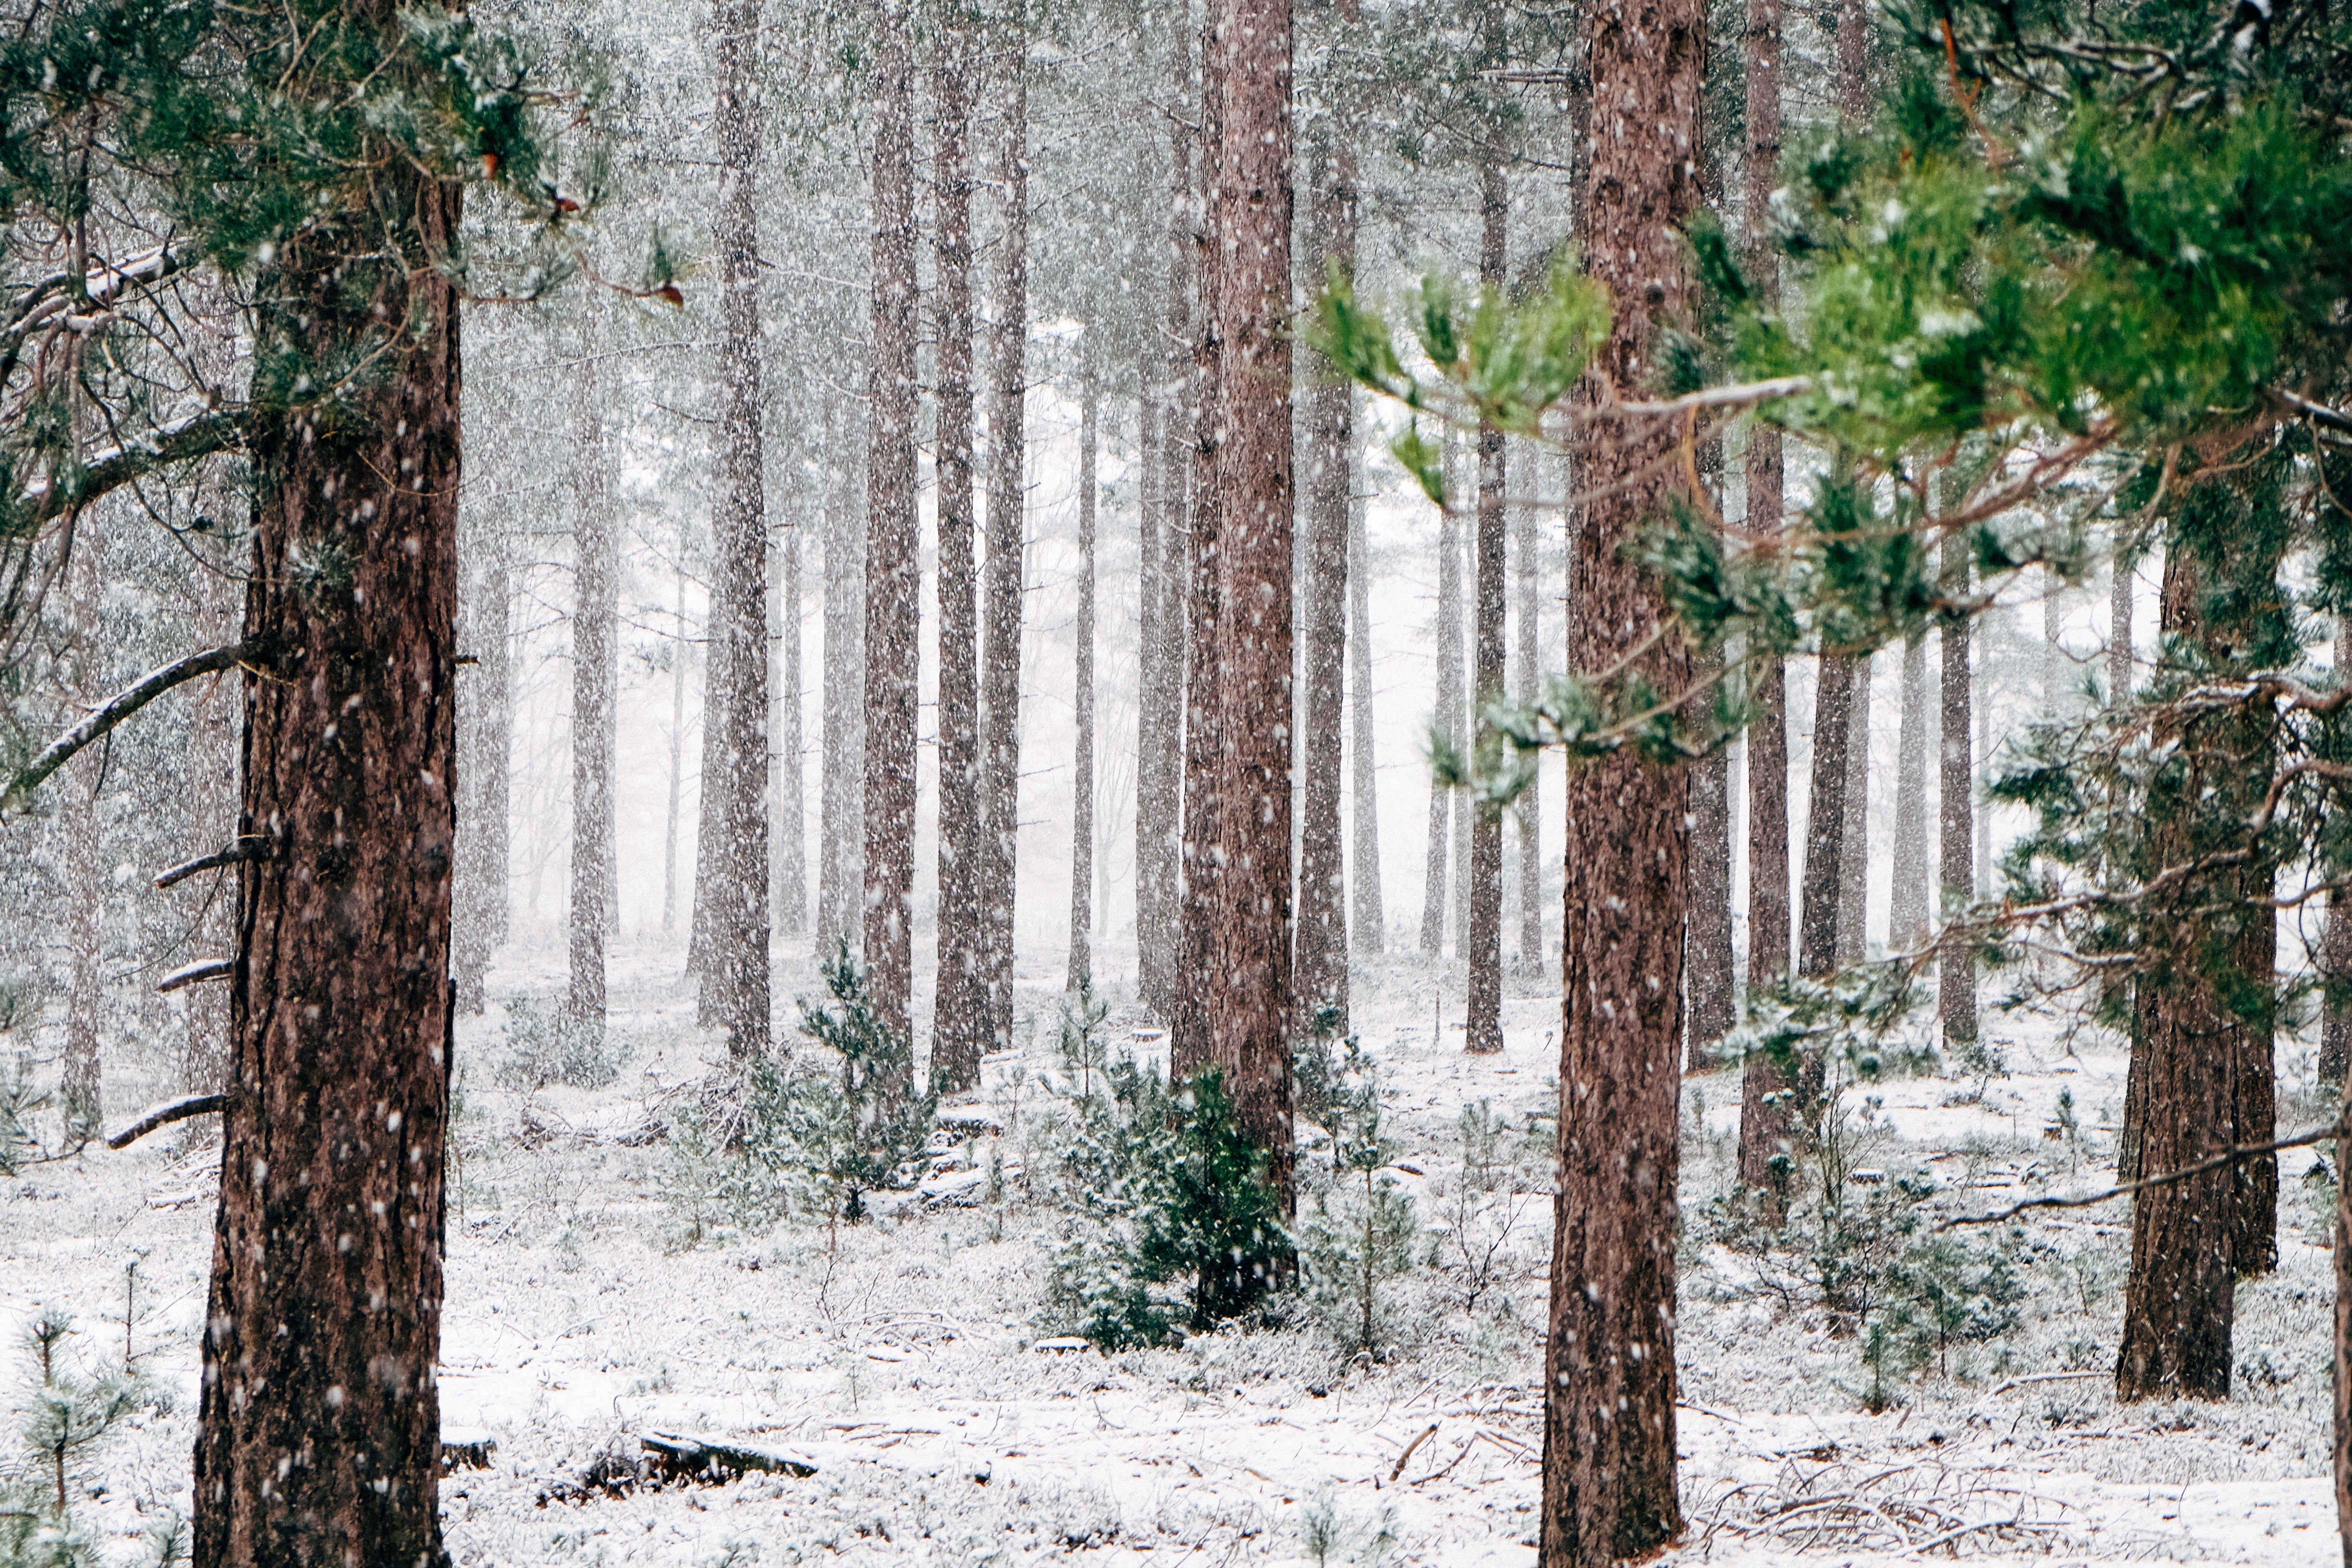
tree, nature, forest, wilderness, branch, snow, winter, plant, trail, pine, weather, fir, season, spruce, woodland, habitat, ecosystem, biome, old growth forest, natural environment, atmospheric phenomenon, woody plant, temperate broadleaf and mixed forest, temperate coniferous forest, land plant